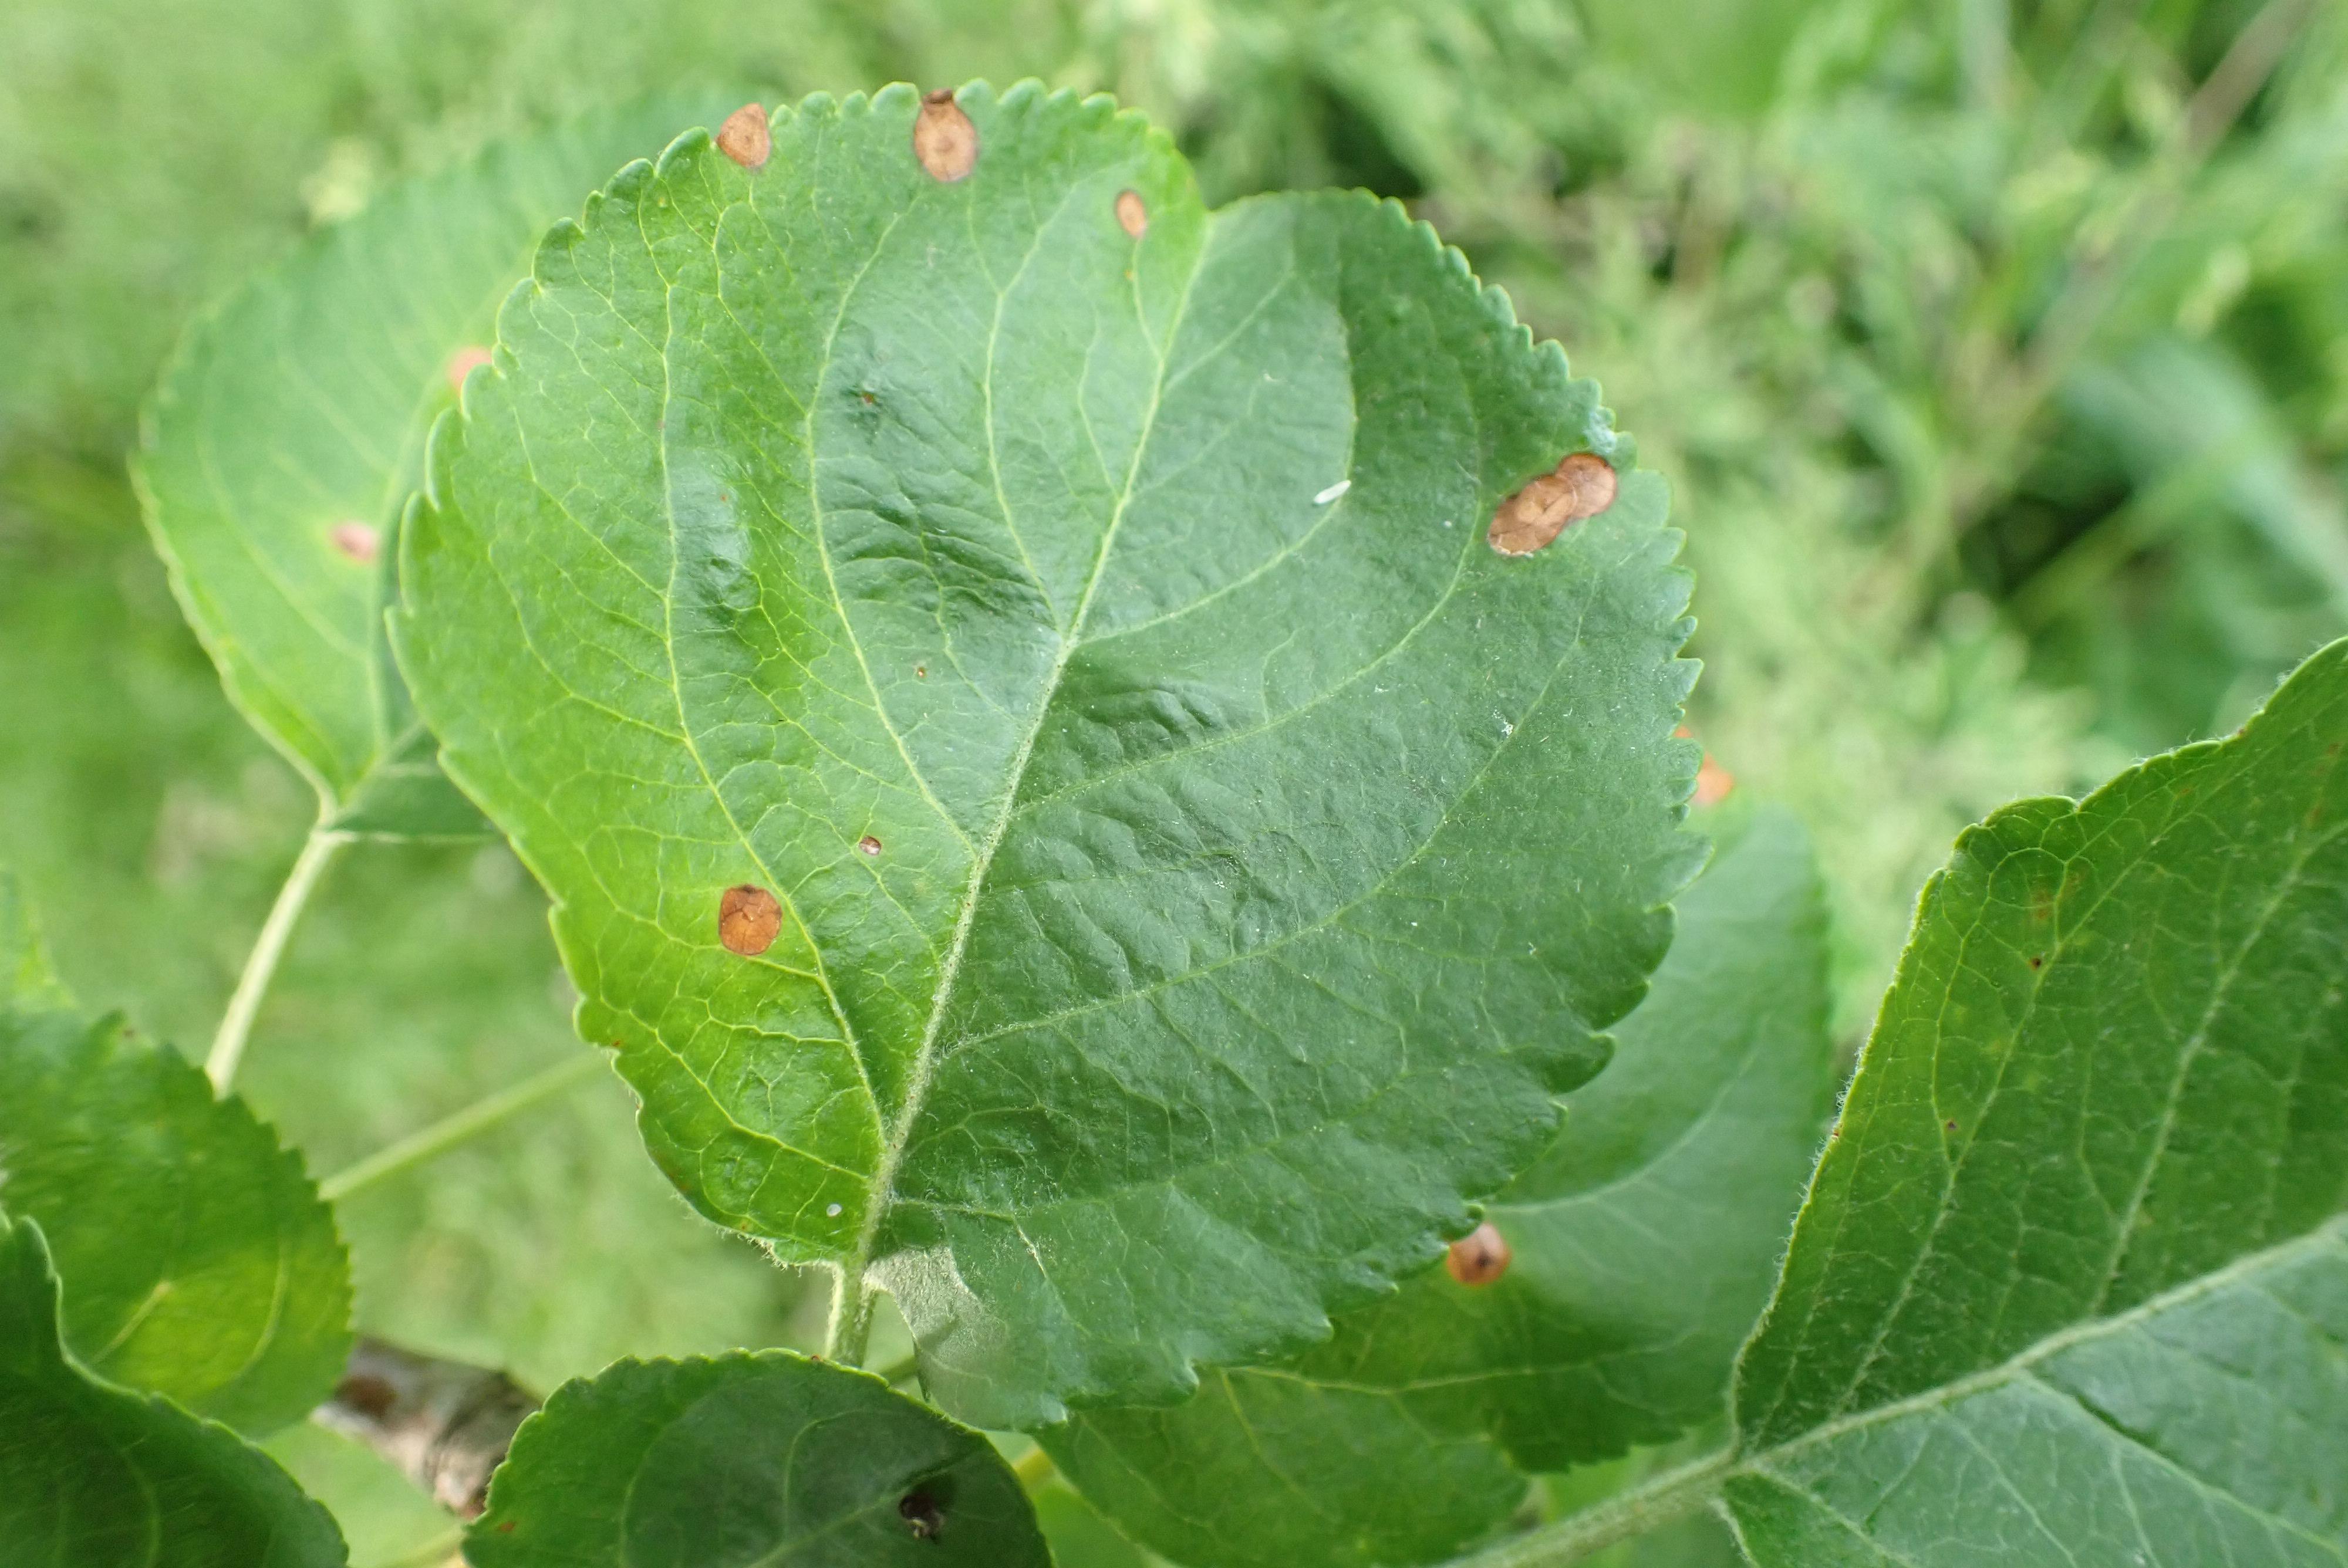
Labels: frog_eye_leaf_spot